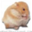
Label: hamster